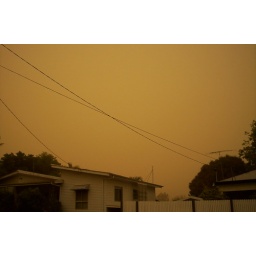
sandstorm 2009 september this is how the sky over my house in Ipswich queensland Australia looked